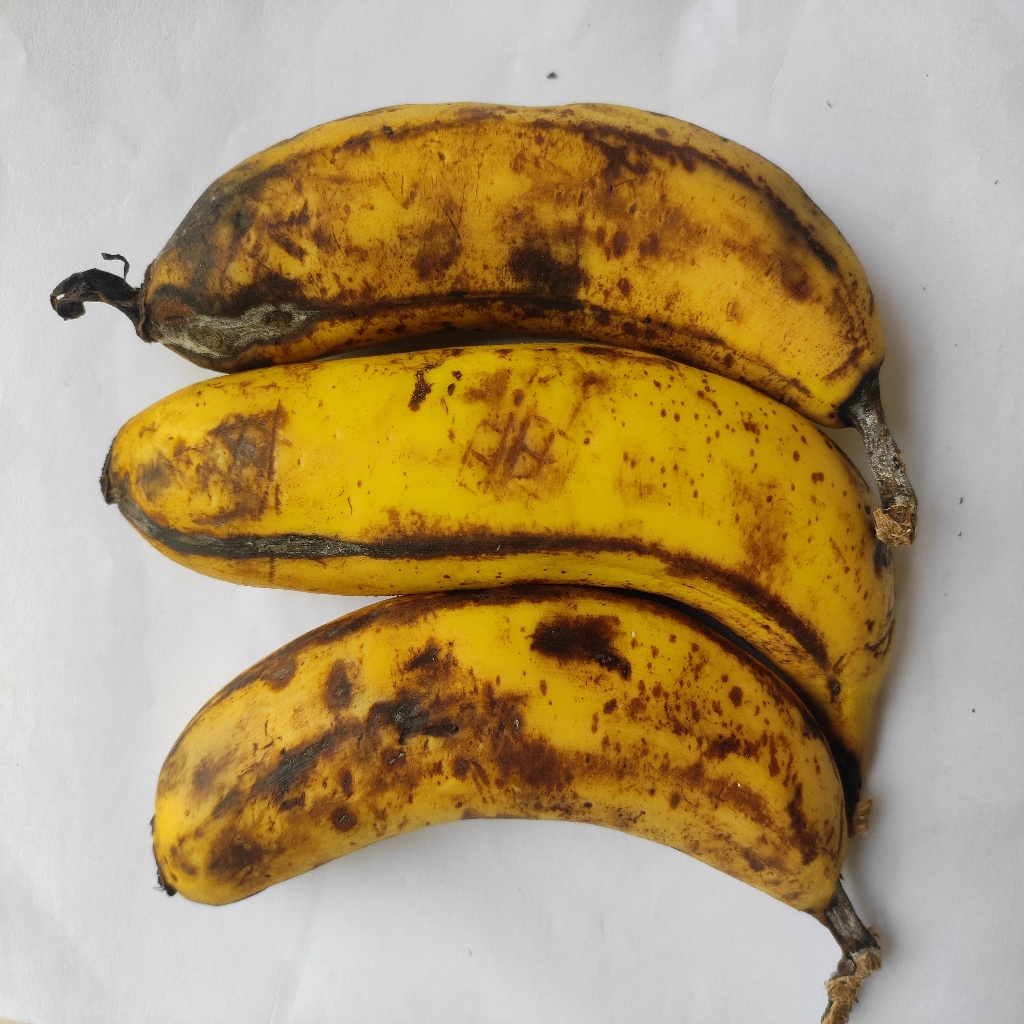
Crop: banana
Quality class: Class_B